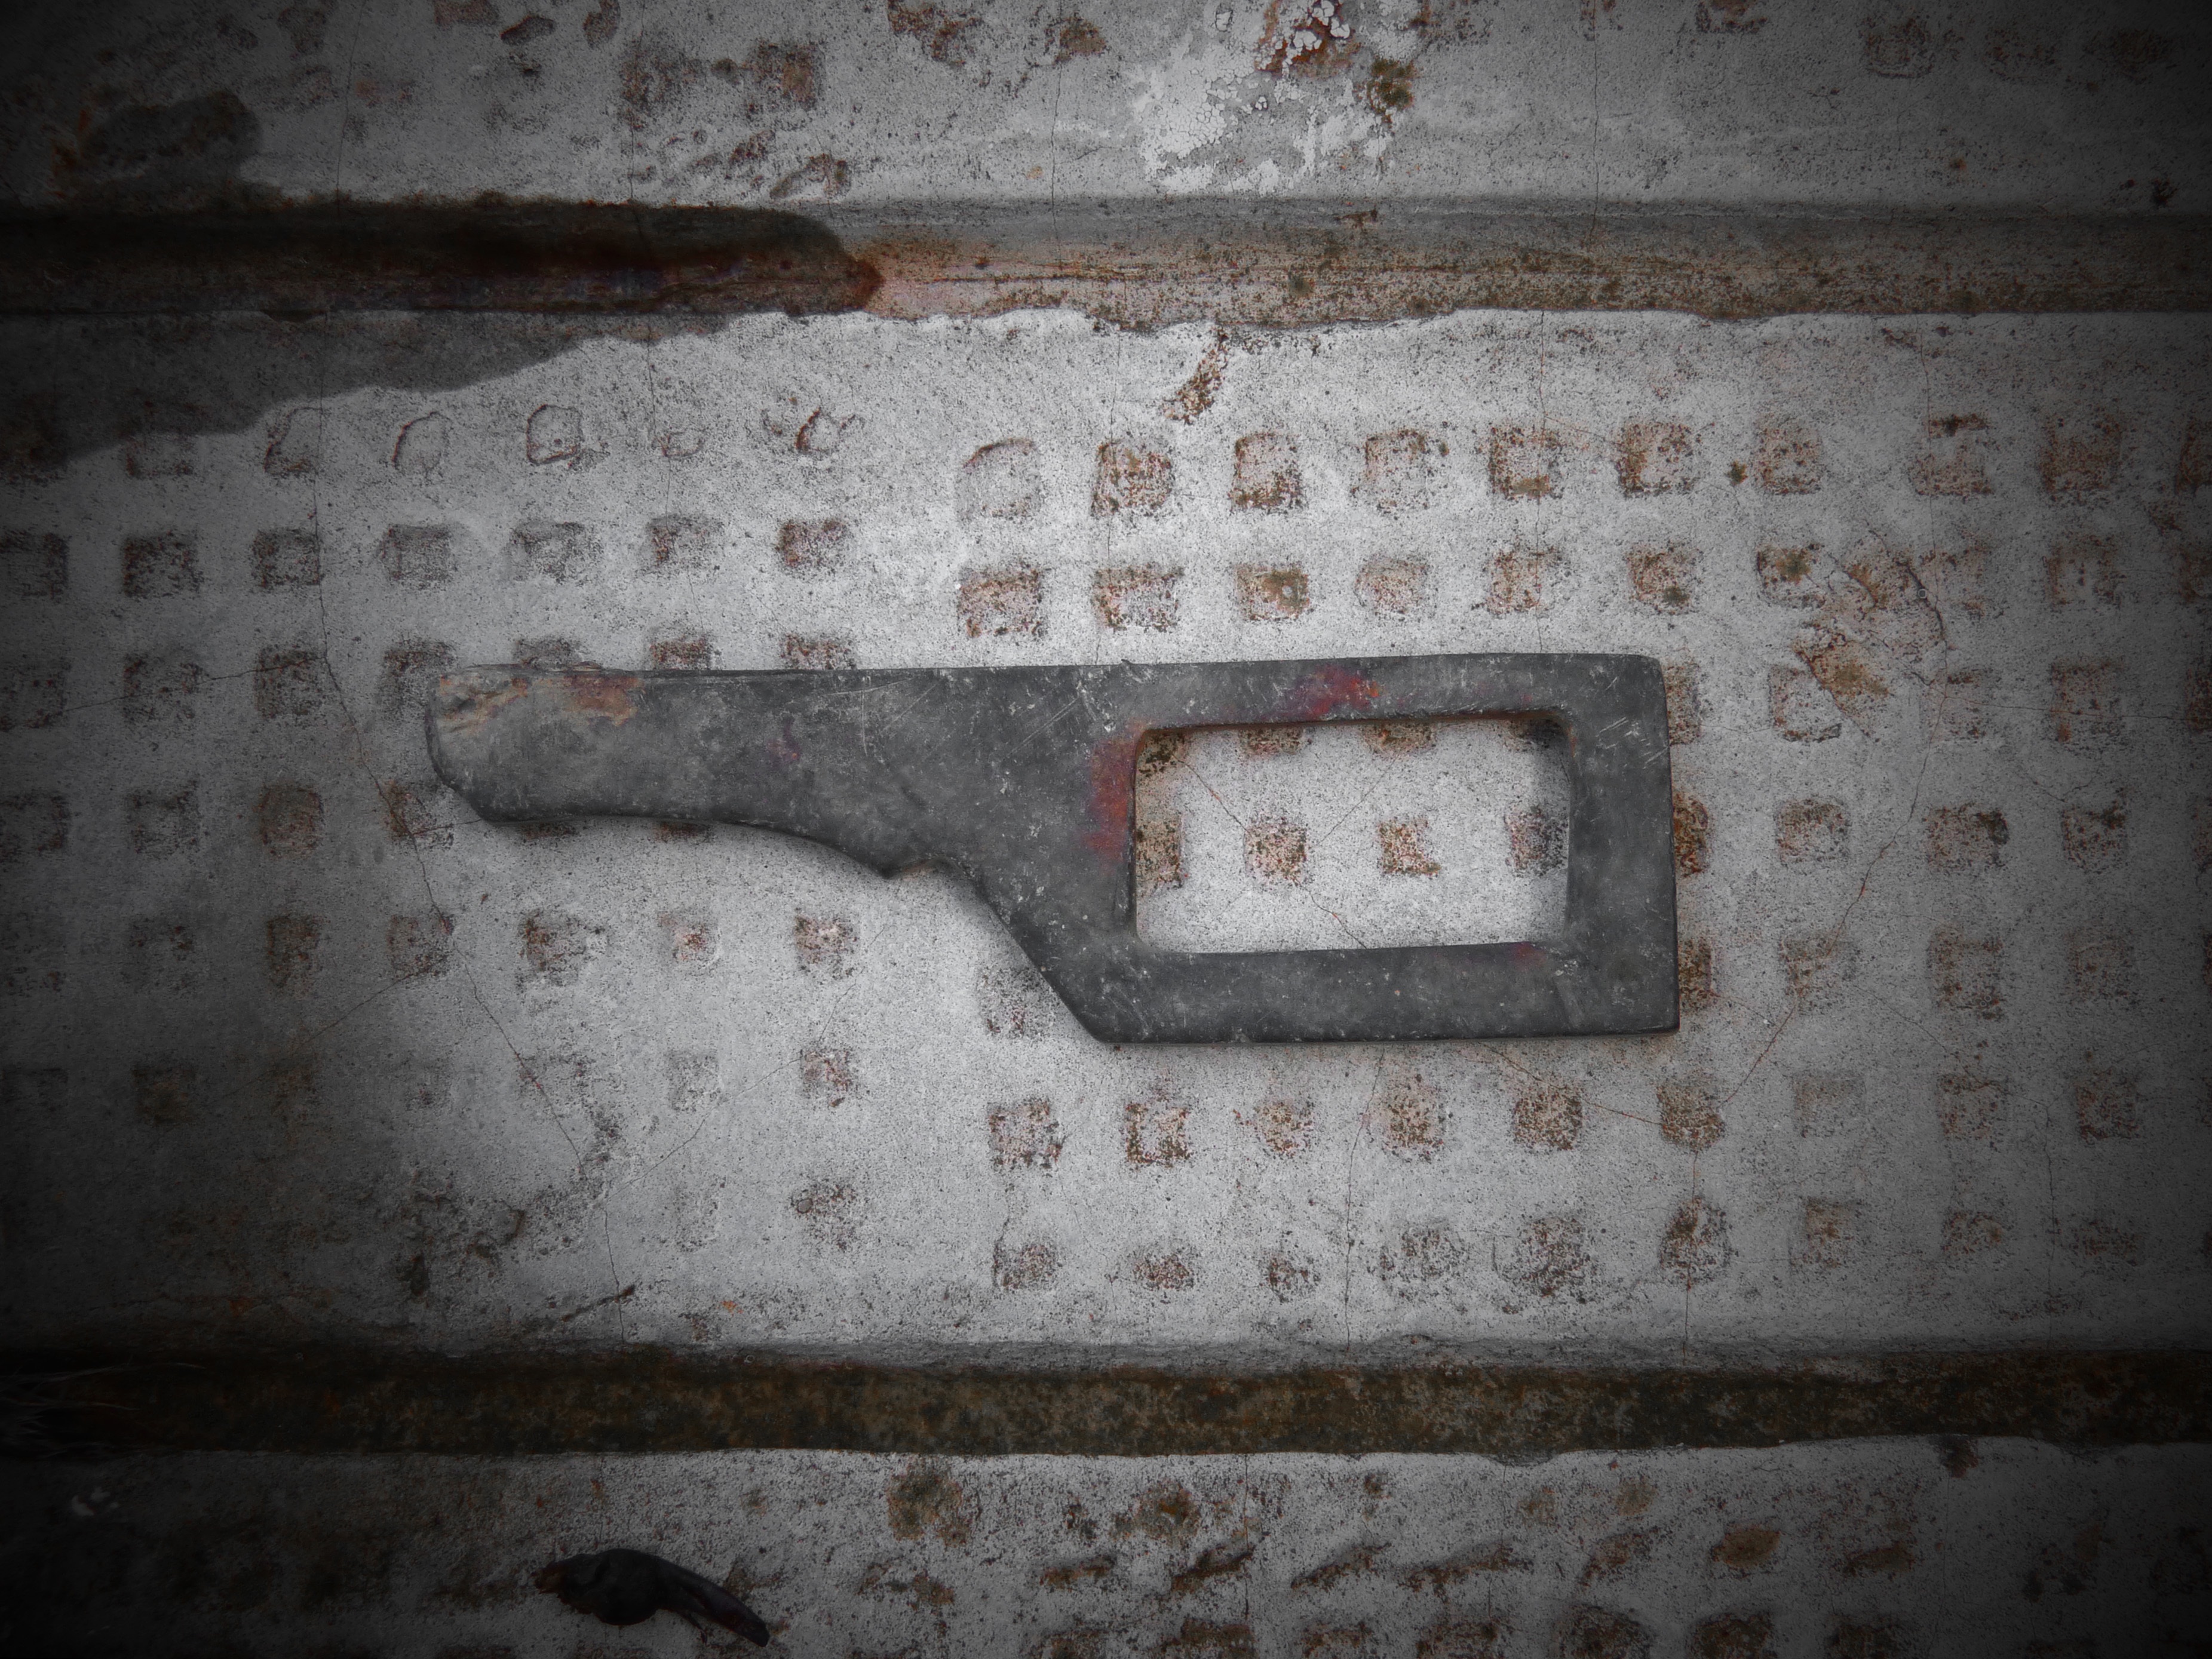
wood, white, vintage, retro, texture, floor, number, old, wall, key, brick, material, cement, shape, porland